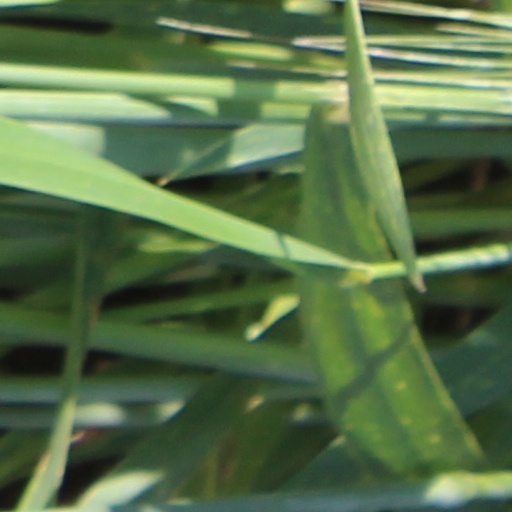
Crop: wheat